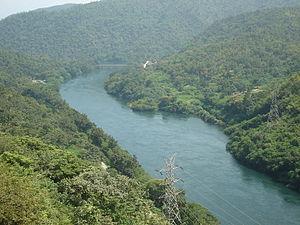
La Ping est un des deux principaux tributaires de la Chao Phraya avec la Nan. Elle prend sa source à Doi Chiang Dao, dans le district de Chiang Dao, dans la province de Chiang Mai. Elle coule vers le sud : Après avoir traversé Chiang Mai, elle arrose la province de Lamphun, la province de Tak et la province de Kamphaeng Phet. À son confluent avec la Nan à Nakhon Sawan elle forme la Chao Phraya.